School colors

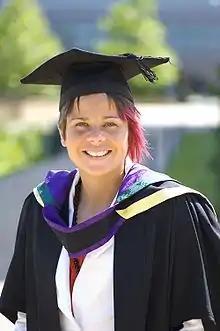
Edge Hill University's academic colors of heliotrope (purple), gold, and green seen on the hood of honorary graduate Sue Smith

School colors are also used in the academic dress of many institutions. The first school color adopted by a university for its academic dress was palatinate purple at Durham University, England, some time between 1835 and 1838. Schools in the US that award an academic hood to their students and abide by the American Council on Education guidelines use hoods lined with their school colors and trimmed with velvet in a color indicating the discipline of the degree. Some US doctoral robes will also be in the colors of the university which granted the degree, departing from the Academic Costume Code color of black.